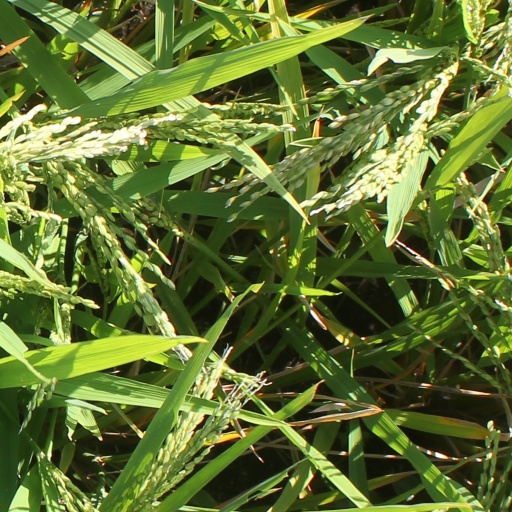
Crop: rice